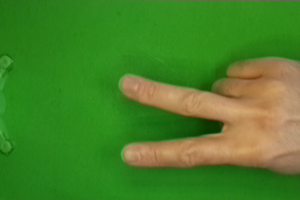
Label: scissors